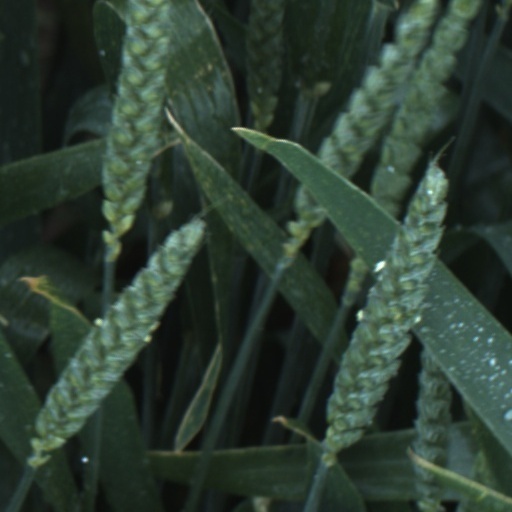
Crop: wheat